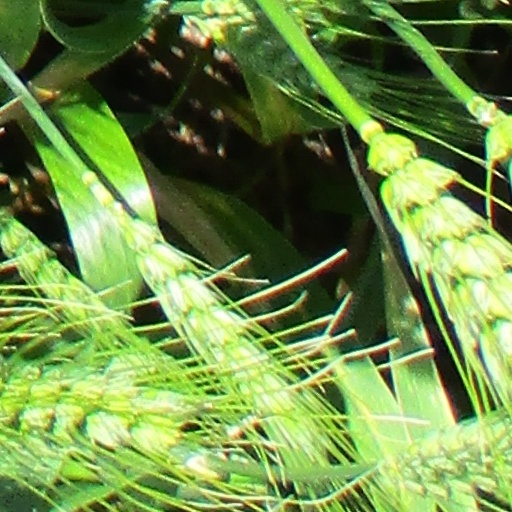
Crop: wheat